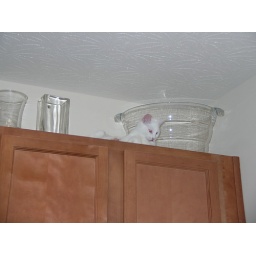
Kaylee is on top of our cabinet in the kitchen taking a nap.